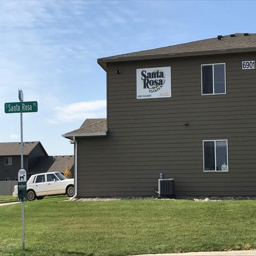
the owners were among those who